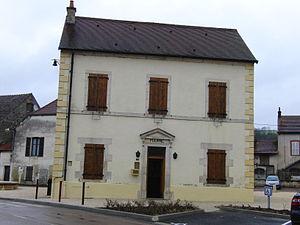
Mairie de Marmagne, Côte d'Or, France
Marmagne est une commune française située dans le département de la Côte-d'Or en région Bourgogne-Franche-Comté.